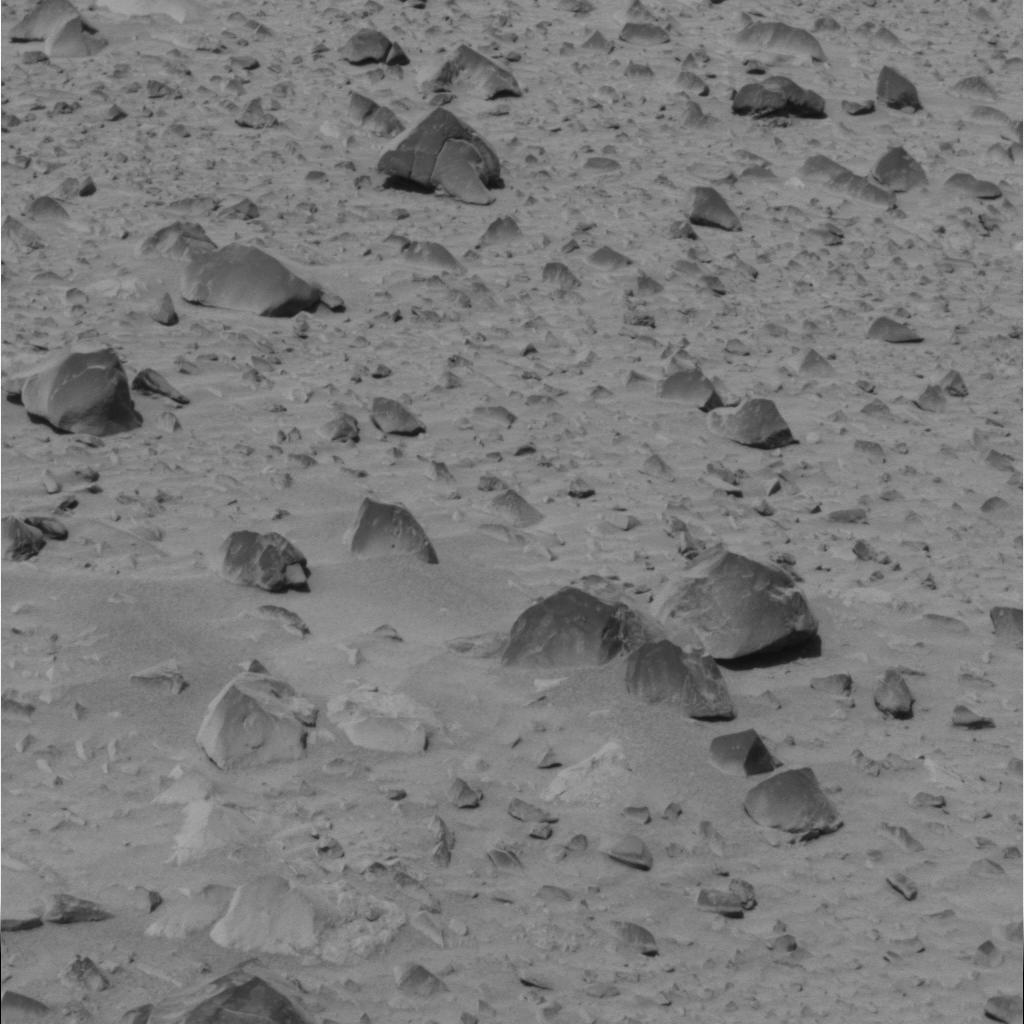
Surface features visible: Float Rocks, Clasts, Dunes/Ripples, Soil, Nearby Surface